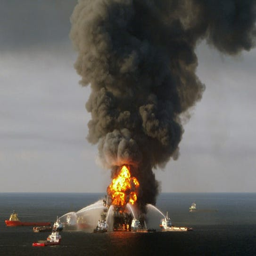
crews fight the flames on the petroleum industry business - operated